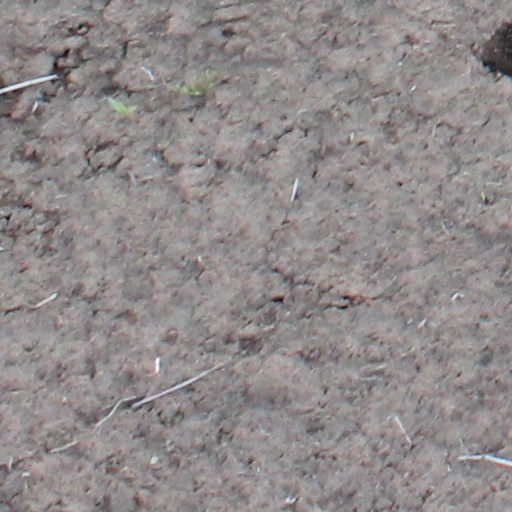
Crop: wheat